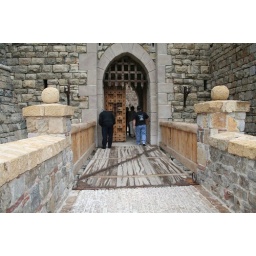
A wooden draw bridge over a moat.